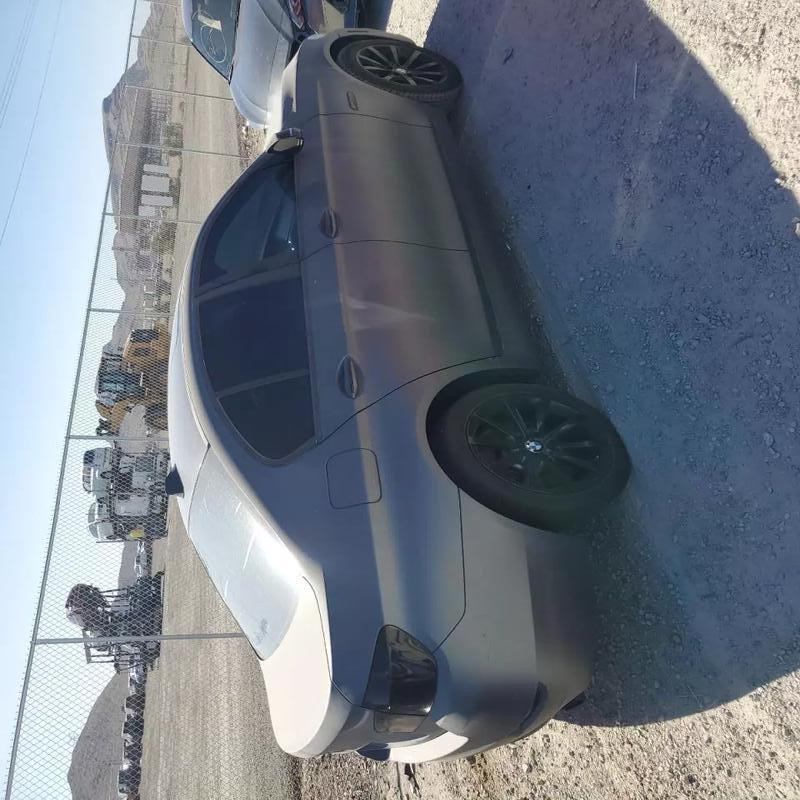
Aucun dommage détecté.
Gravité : aucun